Question: Please indicate a possible affordance area of the baseball bat that can be used for holding
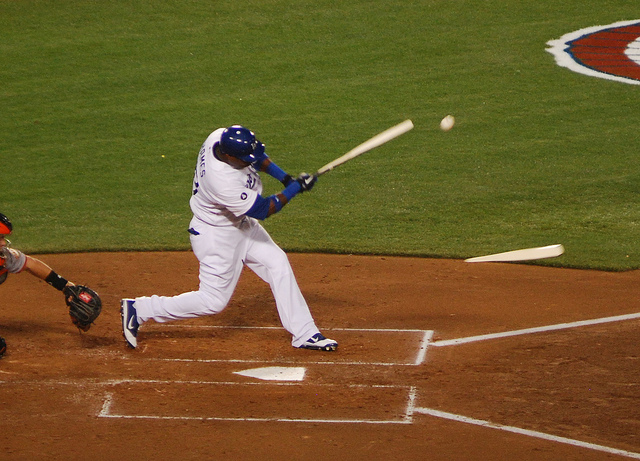
Answer: [280.067, 165.798, 314.44, 195.116]